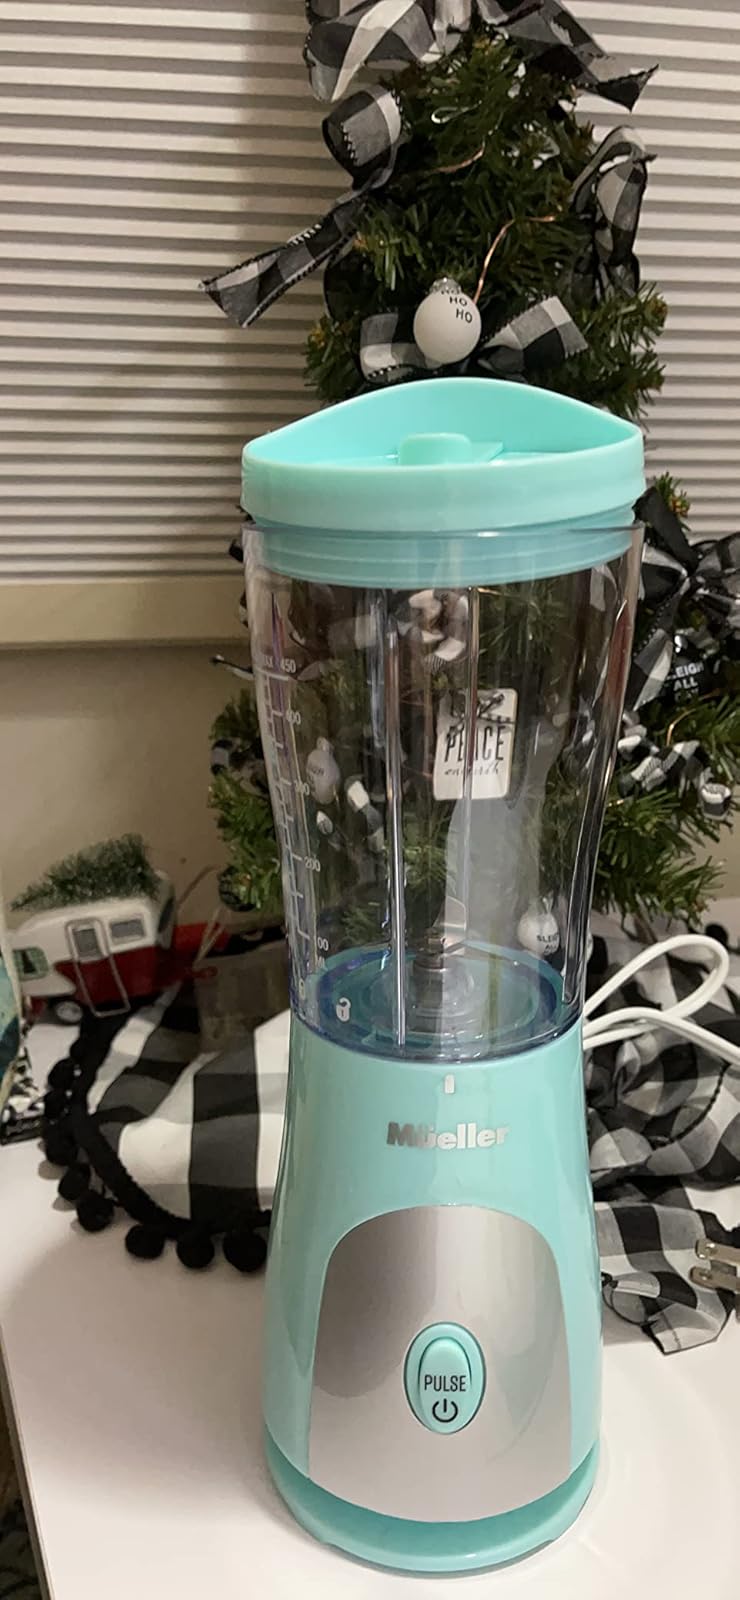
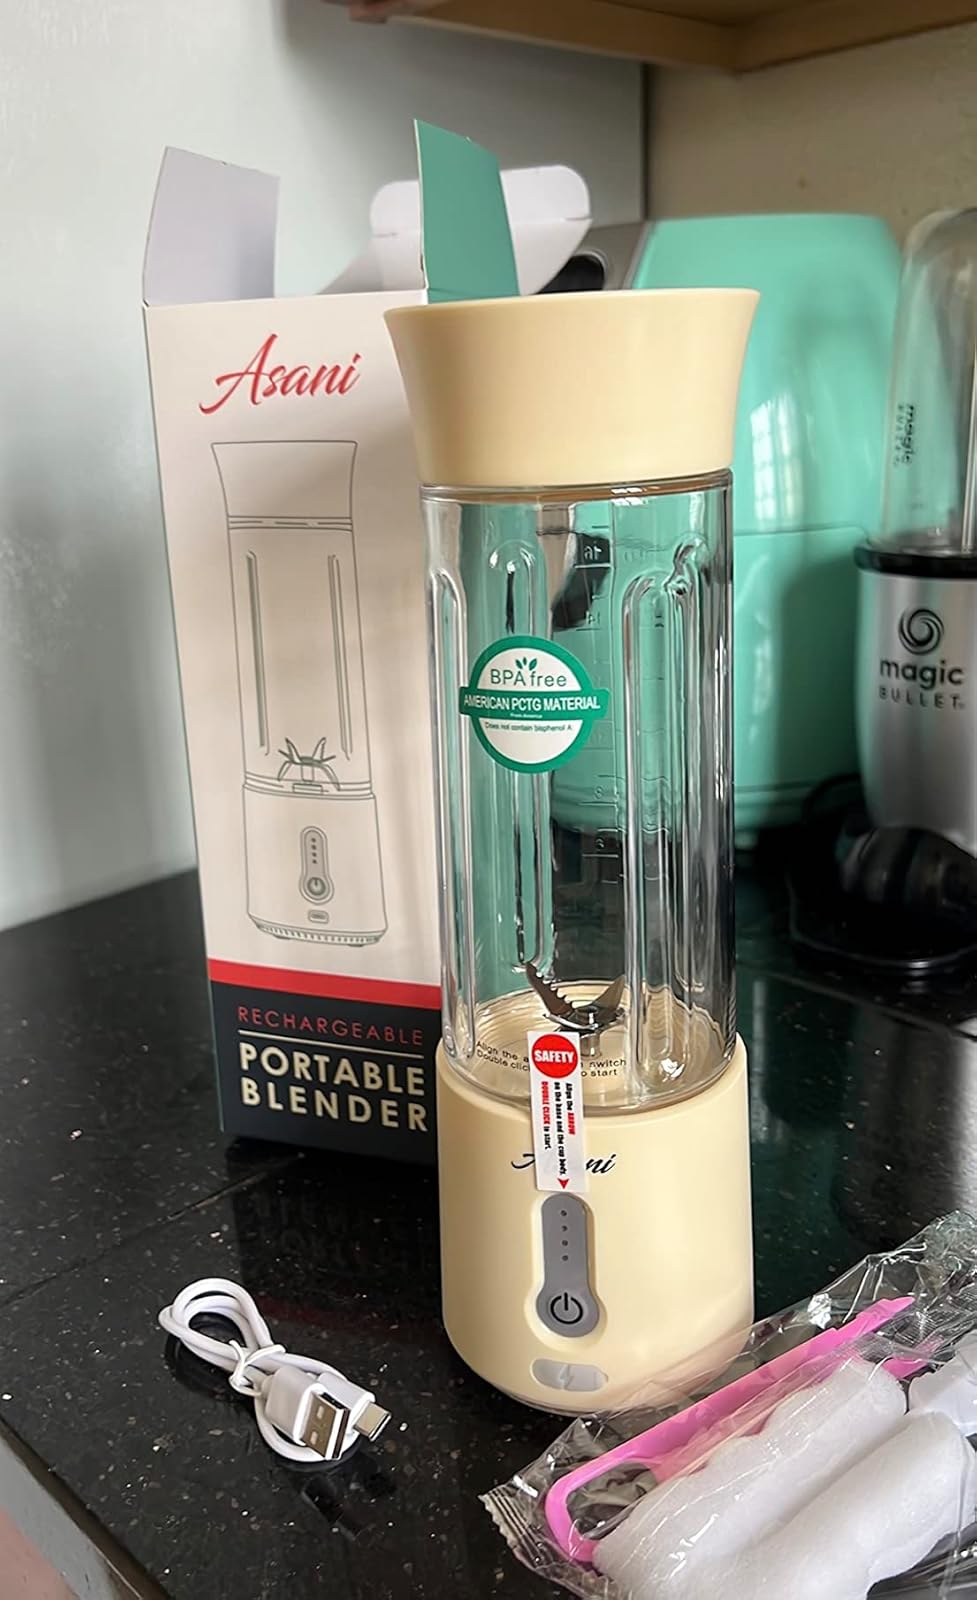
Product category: items_blender
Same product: no